Norm Macdonald

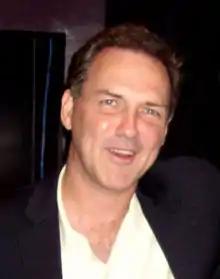
Macdonald in 2009

In 2006, Macdonald again performed as a voice actor, this time in a series of commercials for the Canadian mobile-services provider Bell Mobility, as the voice of Frank the Beaver. The campaign was extended through 2008 to promote offerings from other Bell Canada divisions such as the Internet provider Bell Sympatico and the satellite service Bell Satellite TV. In September 2006, Macdonald's sketch comedy album "Ridiculous" was released by Comedy Central Records. It features appearances by Will Ferrell, Jon Lovitz, Tim Meadows, Molly Shannon, and Artie Lange. On the comedy website Super Deluxe, he created an animated series entitled "The Fake News". Macdonald filled in during Dennis Miller's weekly "Miller Time" segment on "O'Reilly Factor", and guest-hosted Miller's radio show, on which he was briefly a weekly contributor.